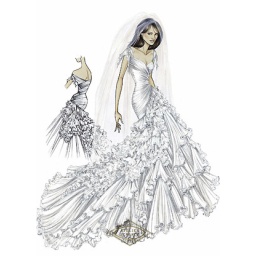
Elizabeth Hurley wears her wedding dress in a sketch provided by Italian design house Versace